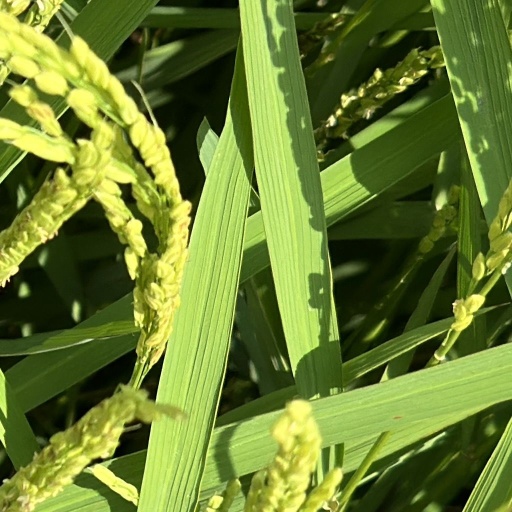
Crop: rice